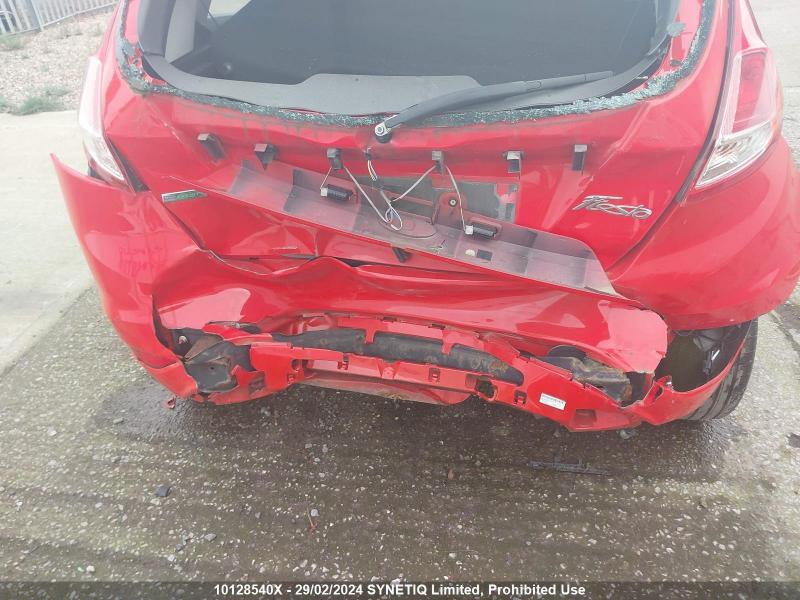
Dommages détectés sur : pare-brise arrière, malle, pare-choc arrière, plaque d'immatriculation arrière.
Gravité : majeur